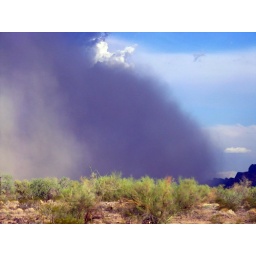
The cloud of sand moves across the landscape, obscuring everything underneath it, stopping for nothing, getting closer.